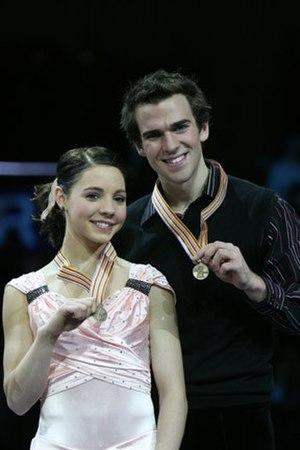
Jessica Dubé, née le 29 octobre 1987 à Drummondville, est une patineuse artistique canadienne. Son partenaire en couple est Bryce Davison, avec lequel elle patine depuis 2003. Jessica et Bryce sont les champions canadiens 2007 et ils sont médaillés de bronze aux championnats du monde 2008.
Bryce Davison, né le 29 janvier 1986 à Walnut Creek, est un patineur artistique canadien. Sa partenaire en couple est Jessica Dubé, avec qui il patine depuis l'été 2003. Bryce et Jessica sont les champions canadiens 2007 et ils sont médaillés de bronze aux championnats du monde 2008.